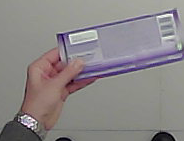
Product: milka_chocolate